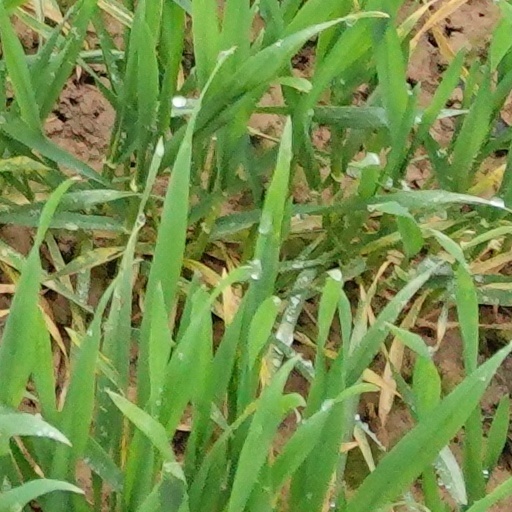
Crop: wheat